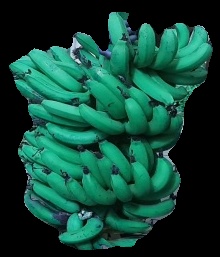
Variety: pachbale
Grade: grade3